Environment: real
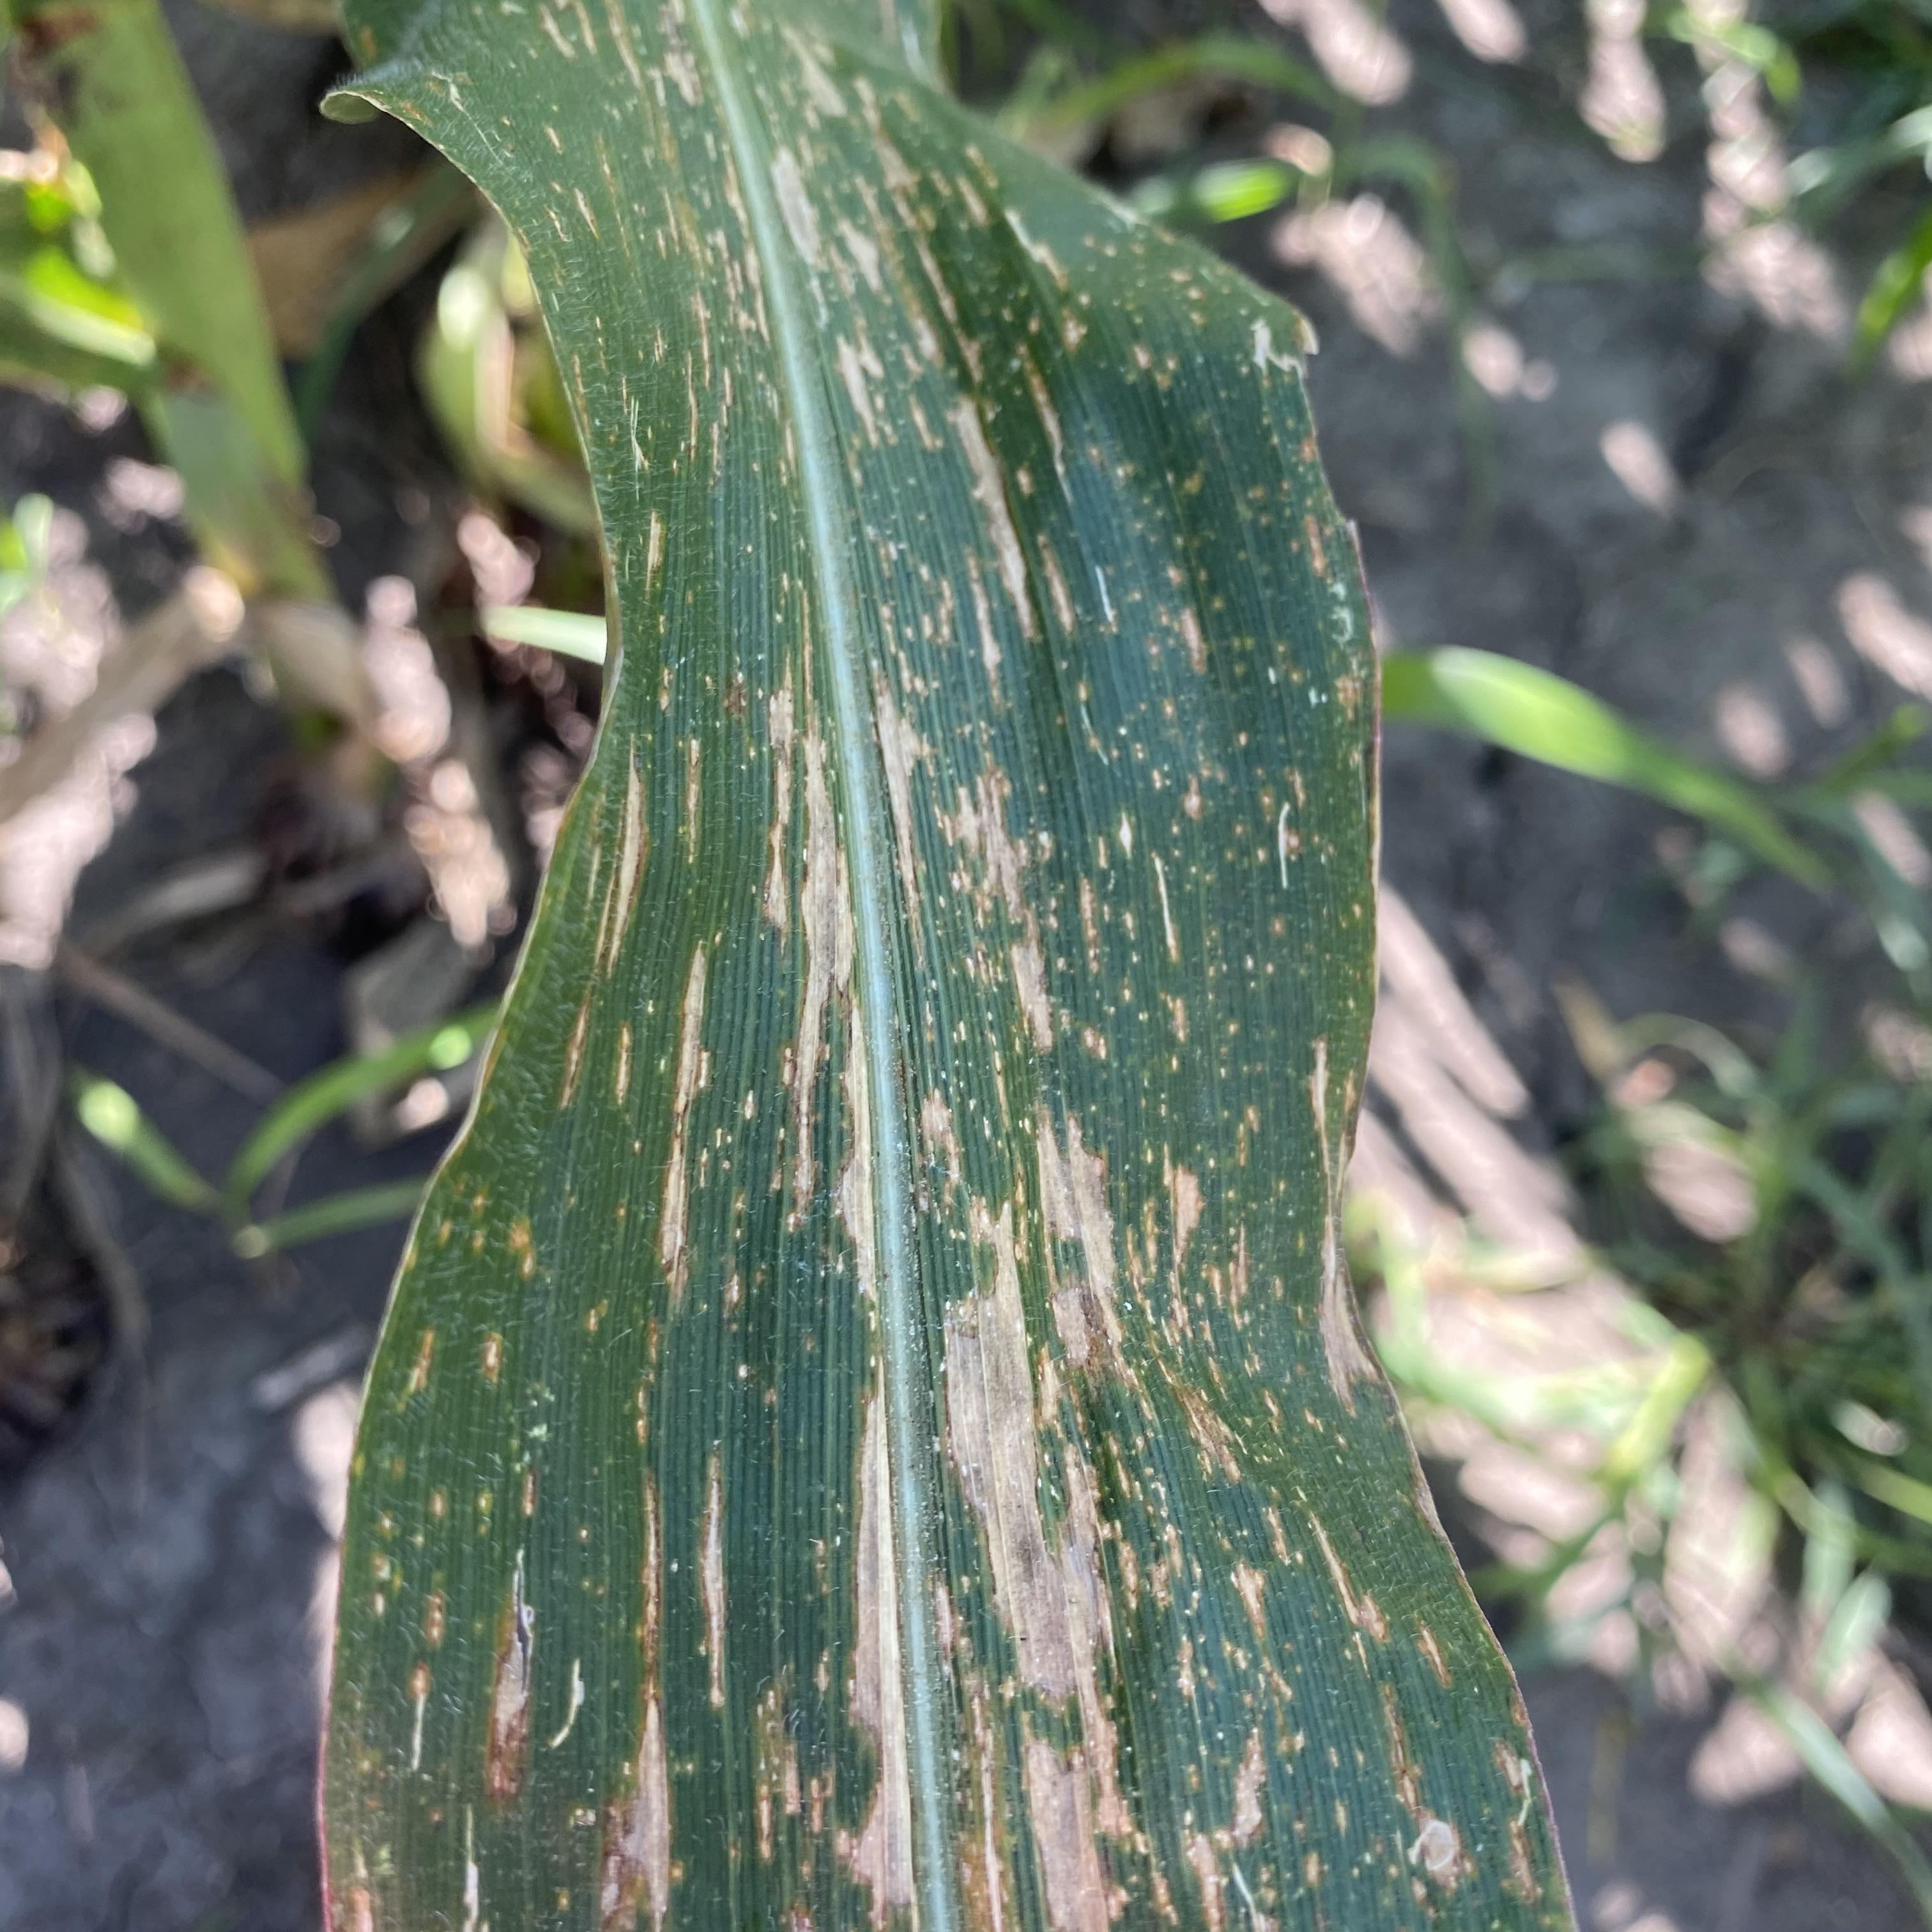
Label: gray_leaf_spot